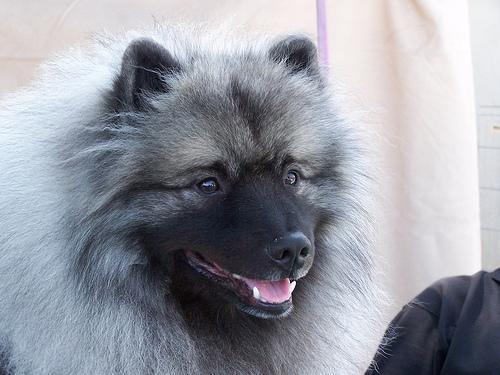
keeshond